Utovlje

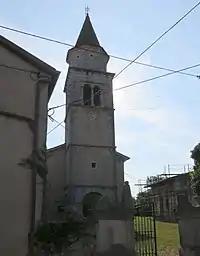
Saint Justus's Church

The local church is dedicated to Saint Justus and belongs to the Parish of Tomaj.